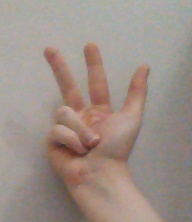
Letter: al